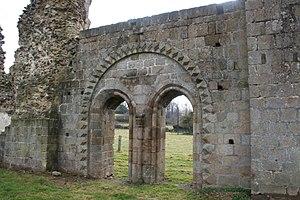
Porche d'accès entre le cloitre et l'extérieur entre le dortoir et le réfectoire. Vue des ruines de l'abbaye de savigny le vieux, manche, france Camera location48°
Renaud de Forez est archevêque de Lyon de 1193 à 1226. Sous son épiscopat, le pouvoir temporel de l'archevêque est renforcé, notamment par la guerre et la construction de châteaux face aux adversaires potentiels. Sur le plan spirituel, Renaud de Forez accueille des ordres mendiants à Lyon et poursuit la construction de la cathédrale saint-Jean.
Cet article liste les abbayes cisterciennes actives ou ayant existé sur le territoire français actuel. Ces abbayes ont appartenu, à différentes époques, à des ordres ou des congrégations ou des groupements dits « cisterciens ».
Vital de Savigny, Vital de Mortain ou saint Vital de Savigny est une personnalité religieuse de l'Ouest de la France. Contemporain de Robert d'Arbrissel, Raoul de La Futaie, Bernard de Tiron et saint Alleaume, il fonde l'ordre de Savigny. On le fête le 16 septembre.
L'abbaye de Savigny est une abbaye cistercienne, située sur le territoire de la commune de Savigny-le-Vieux dans le département de la Manche. Fondée en 1112-1113 par Raoul de Fougères et son épouse Amicia pour l'ermite Vital de Mortain, elle devint abbaye-mère de l'ordre de Savigny. En 1147, elle s'affilia à l'ordre de Cîteaux, dont elle était spirituellement proche. L'abbaye fait l’objet d’un classement au titre des monuments historiques depuis le 4 juin 1924.